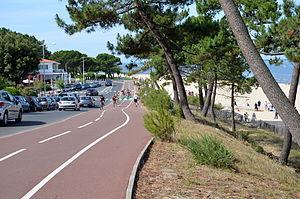
Piste cyclable a Arcachon, Gironde, Aquitaine, France